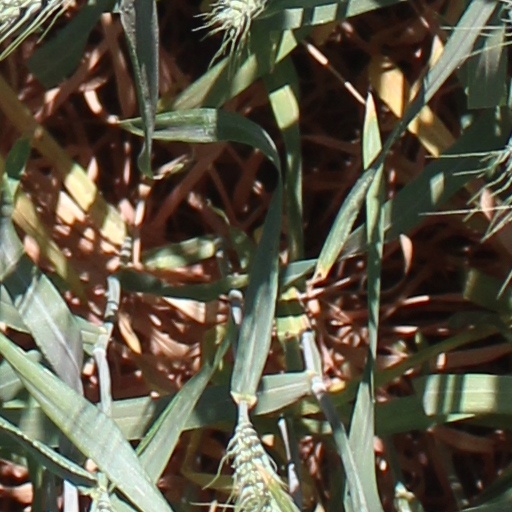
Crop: wheat